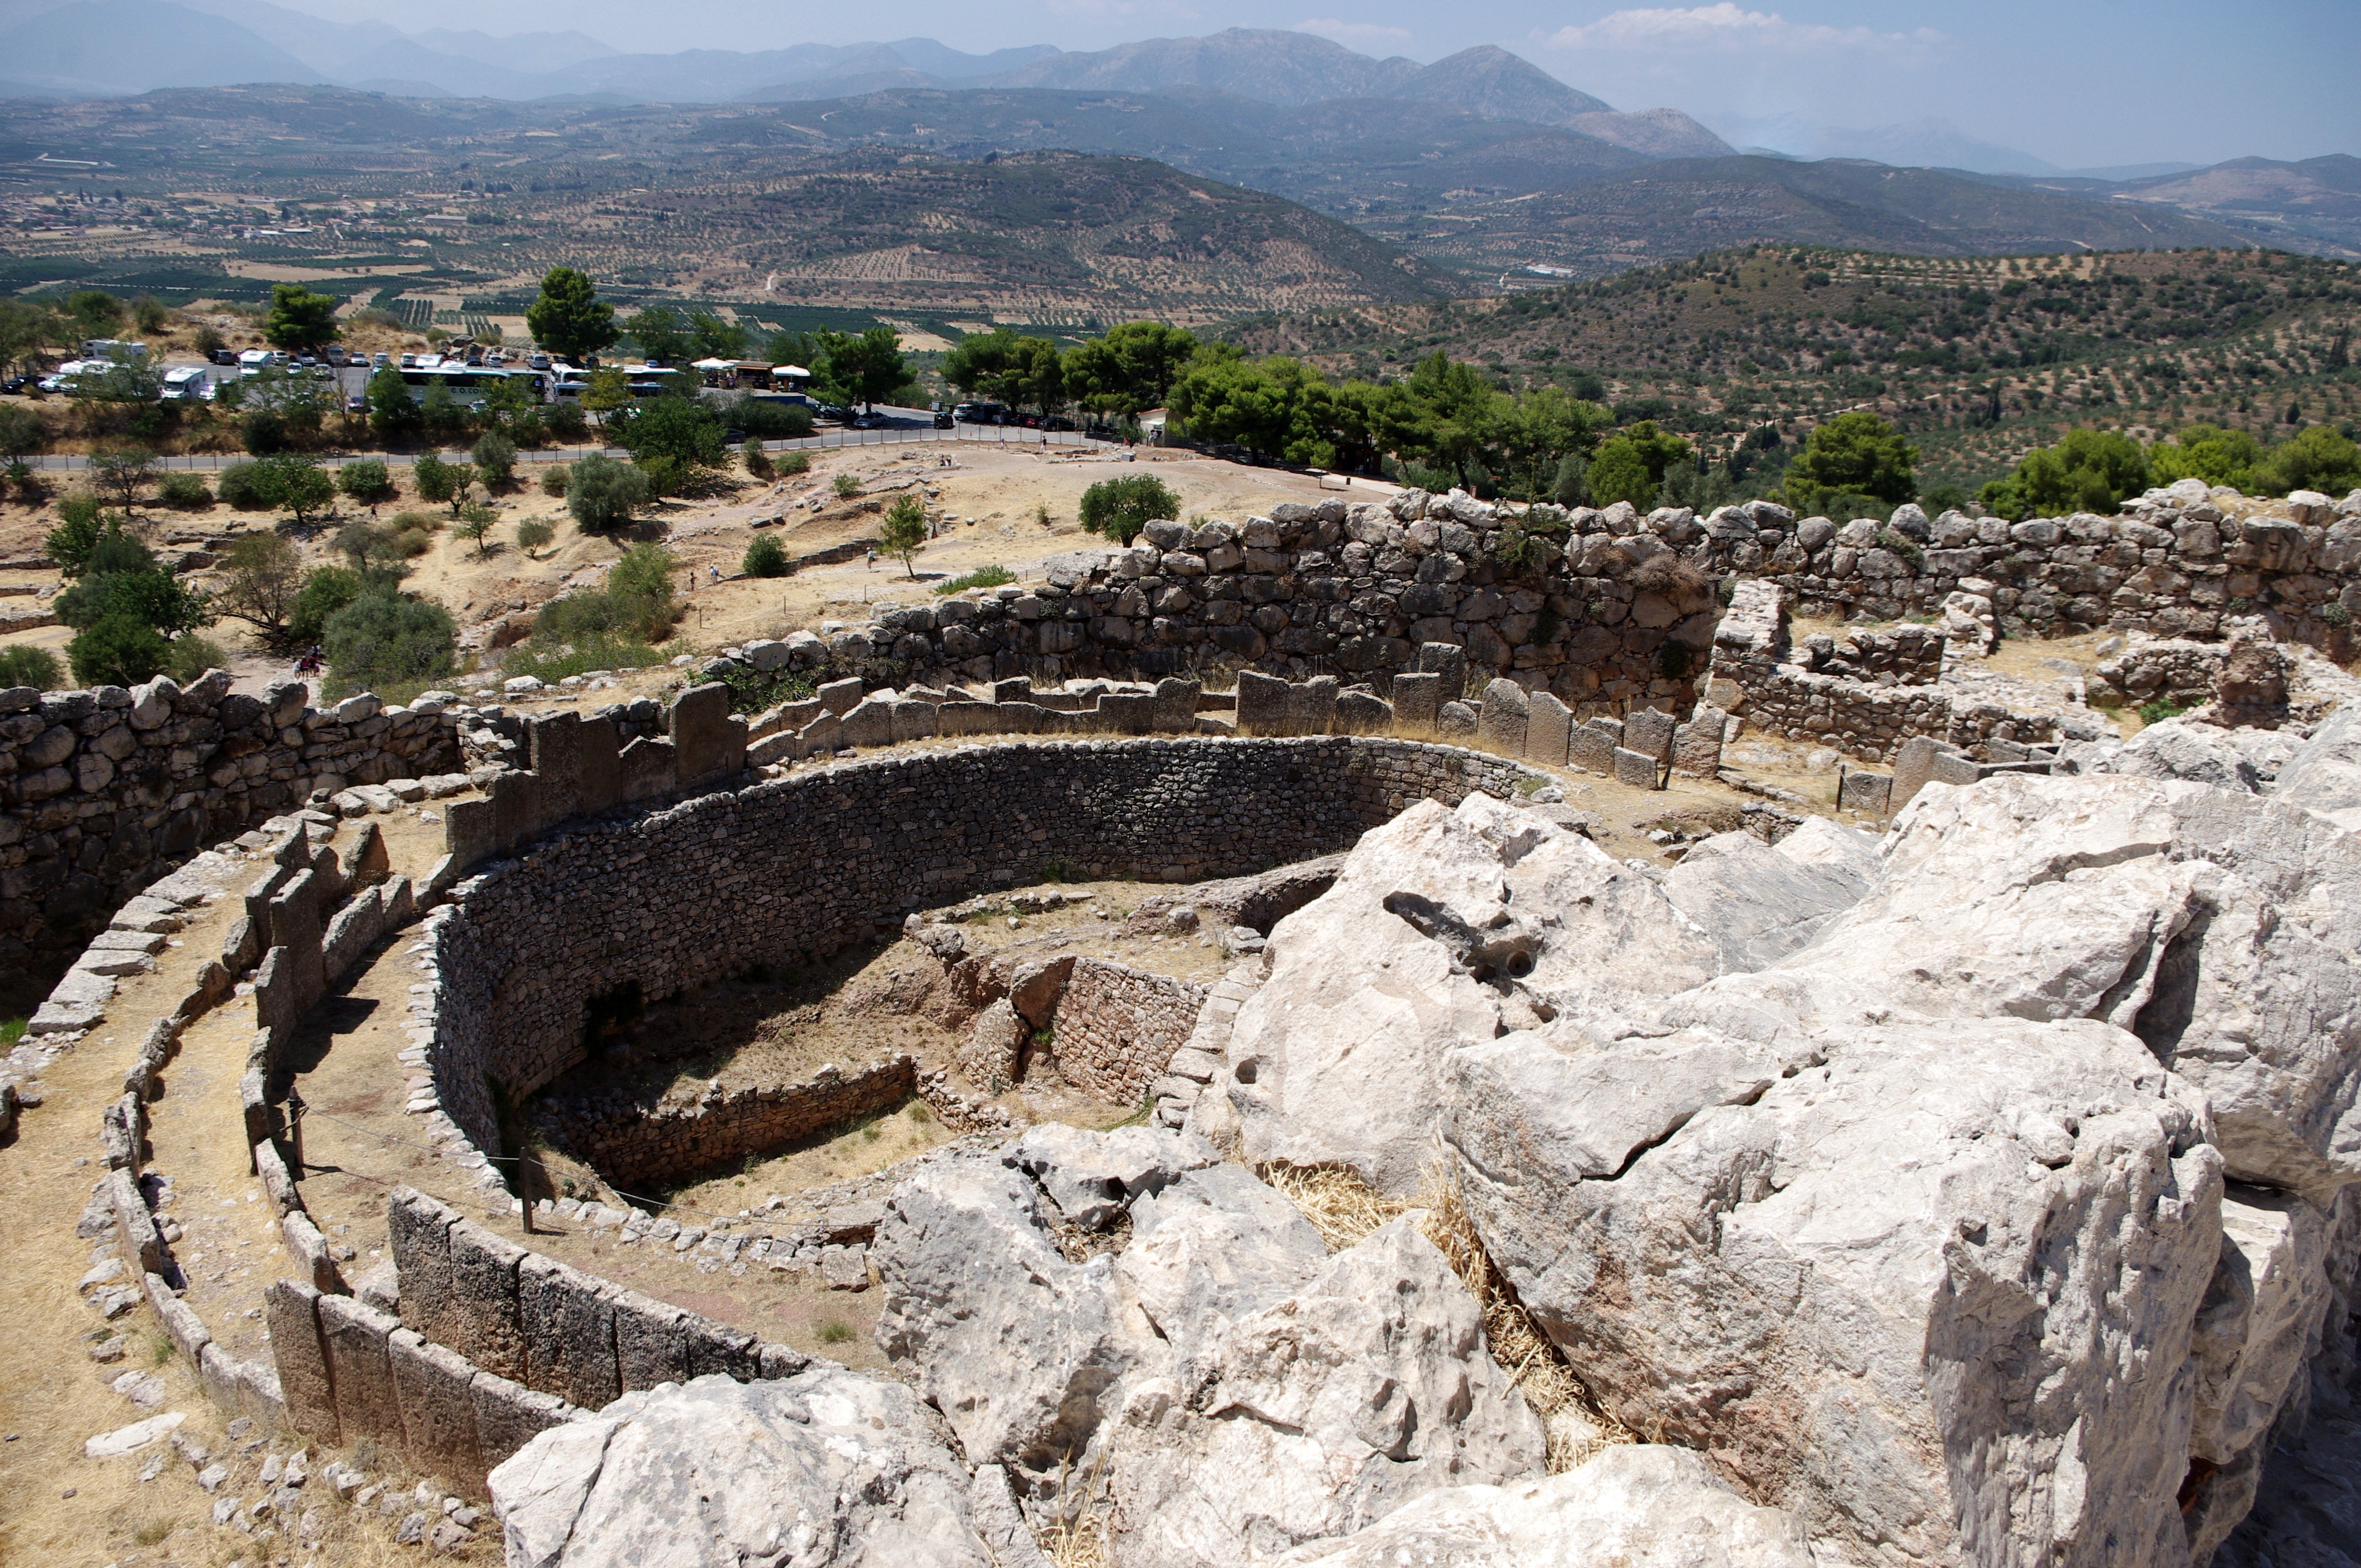
sea, rock, mountain, geology, ruins, badlands, greece, mykonos, wadi, excavations, ancient history, geological phenomenon